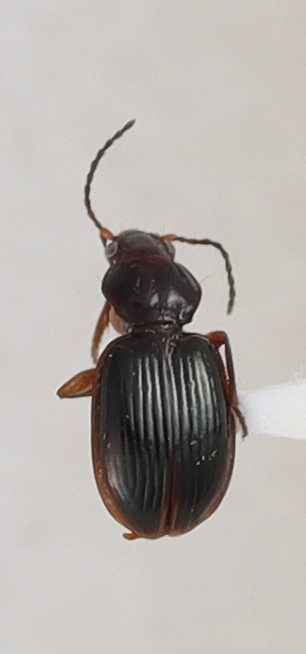
Scientific name: Mecyclothorax konanus
Plot: 6
Trap: S
Collected: 20220518